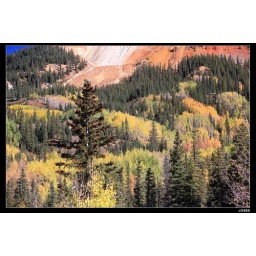
red mountain is a beautiful scenery place of Colorado,usa,we took the amazing view in autumn,2007 of our photo traveling